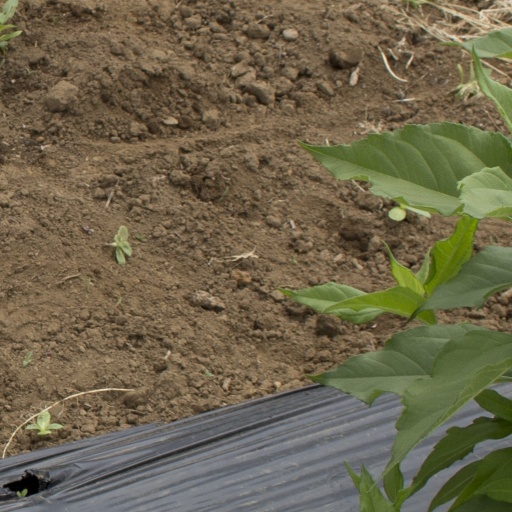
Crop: Jerusalem artichoke